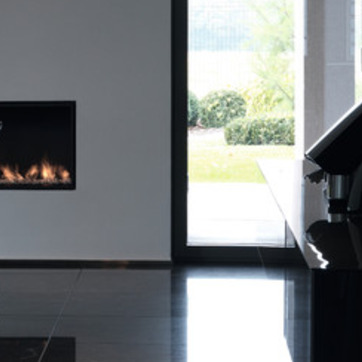
Material: wood